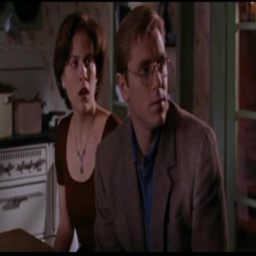
wallpaper probably with a portrait entitled italian renaissance artwork